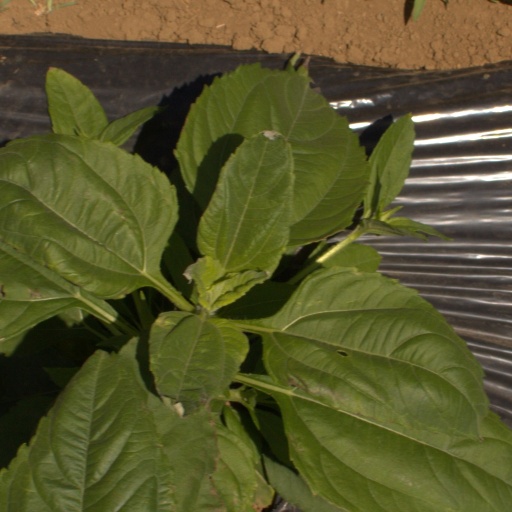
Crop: Jerusalem artichoke